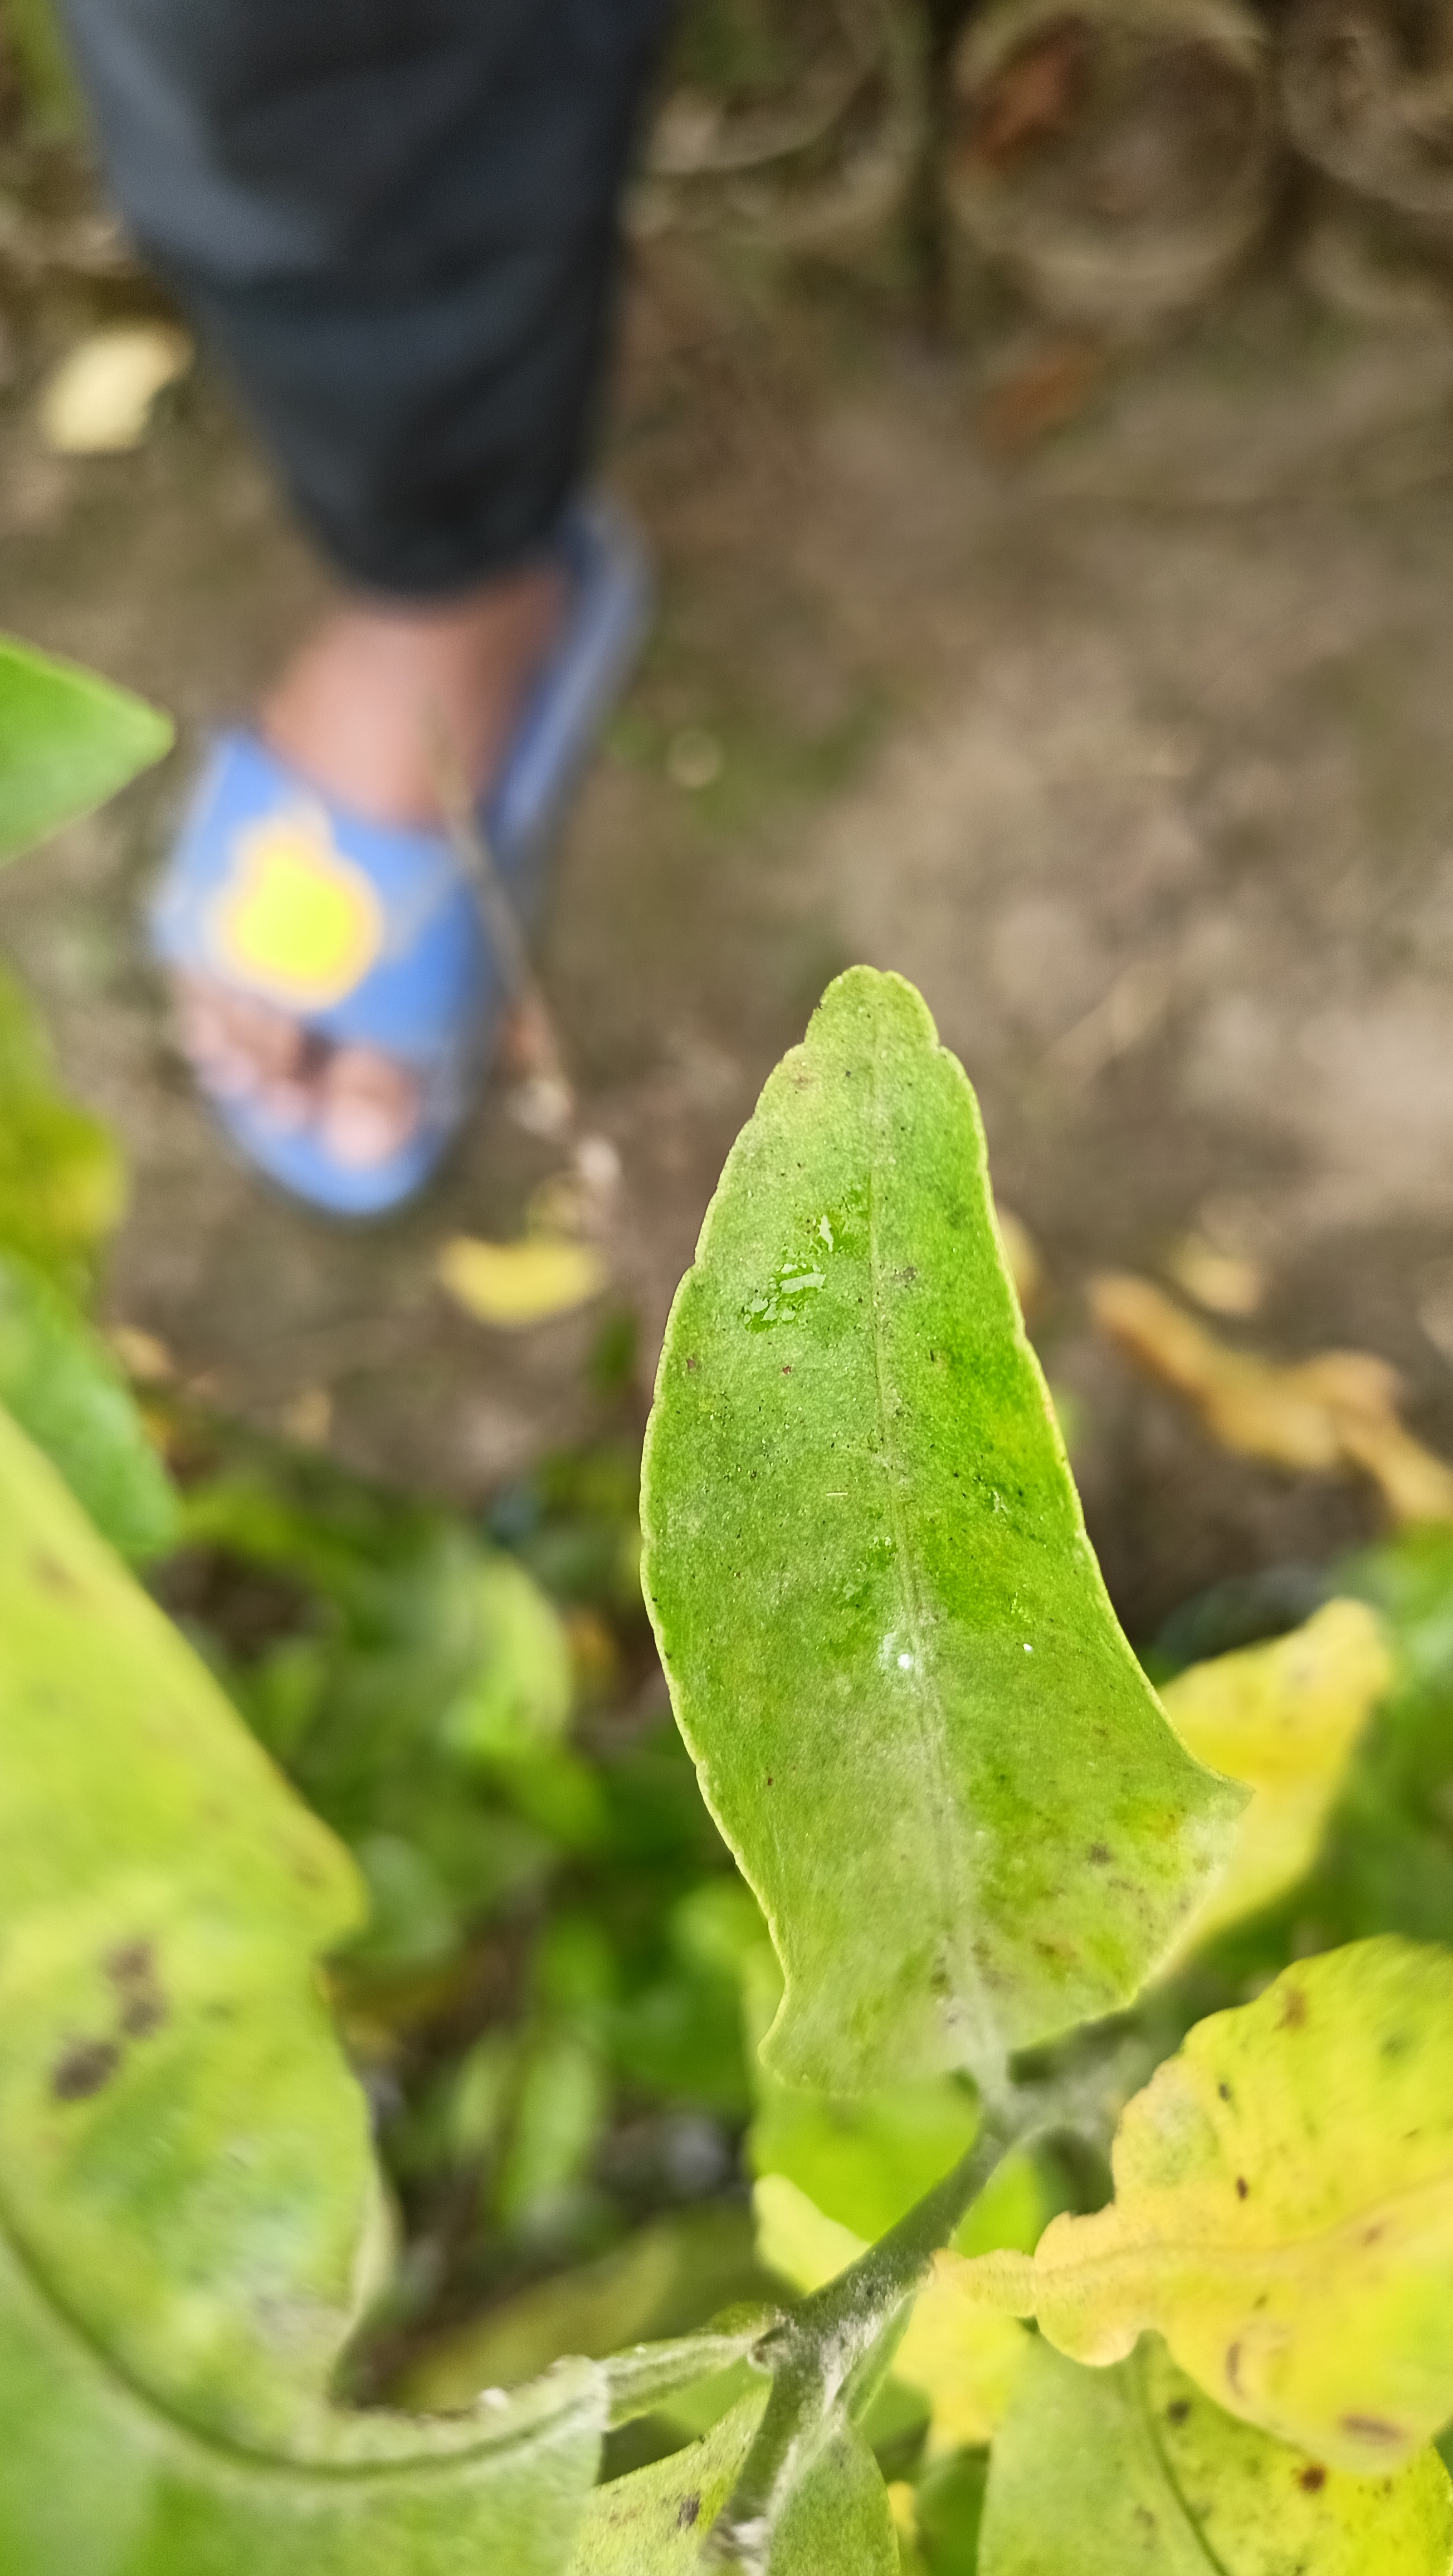
Mandarin leaf variety: Darjeling